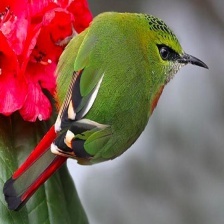
Species: FIRE TAILLED MYZORNIS
Scientific name: MYZORNIS PYRRHOURA